Popular print

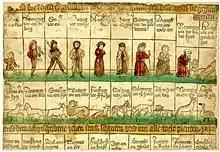
"The Seven Ages of Man", German, 1482, British Museum

From about 1400, there began a "visual revolution that inundated Europe with images during the fifteenth century" (Field) as the woodcut technique was applied to paper, which was now manufactured in Christian Europe, instead of being imported from Islamic Spain. In the 15th century, the great majority of these images were religious, if playing cards are excluded. They were sold at churches, fairs and places of pilgrimage. Most were coloured, usually crudely, by hand or later by stencil. One political cartoon relating to events in 1468–1470 has survived in several different versions (many from years later). Old master print is a term that at this period includes popular prints, but later is restricted to more expensive and purely artistic prints.